524th Bomb Squadron

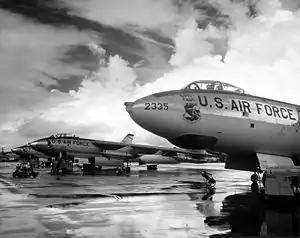
Strategic Air Command B-47 Stratojets

The squadron was reactivated at Homestead Air Force Base, Florida in November 1955 and assigned to the 379th Bombardment Wing. The unit's first few months were spent in organizing and manning as a Strategic Air Command (SAC) bomber unit. It received its Boeing B-47 Stratojet bombers in April 1956 and began training for strategic bombing operations. Once the wing became combat ready, it began overseas Operation Reflex alert operations training, sending five Stratojets to Sidi Slimane Air Base, Morocco. Reflex placed Stratojets and Boeing KC-97s at bases closer to the Soviet Union for 90 day periods, although individuals rotated back to home bases during unit Reflex deployments